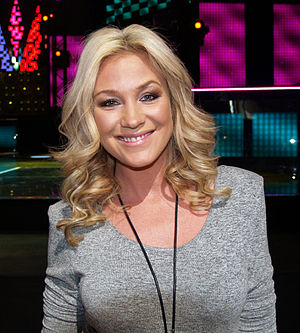
Fame (gruppe)
Fame var en svensk gruppe. De repræsenterede Sverige i Eurovision Song Contest 2003 med Give Me Your Love.